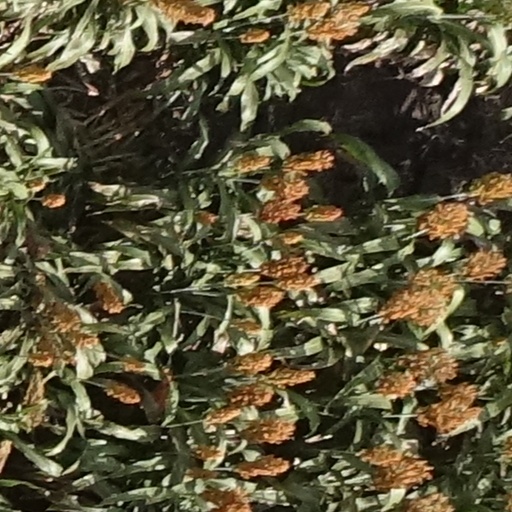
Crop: sorghum